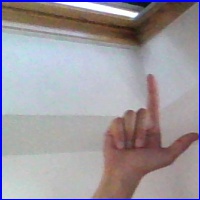
Letra: L